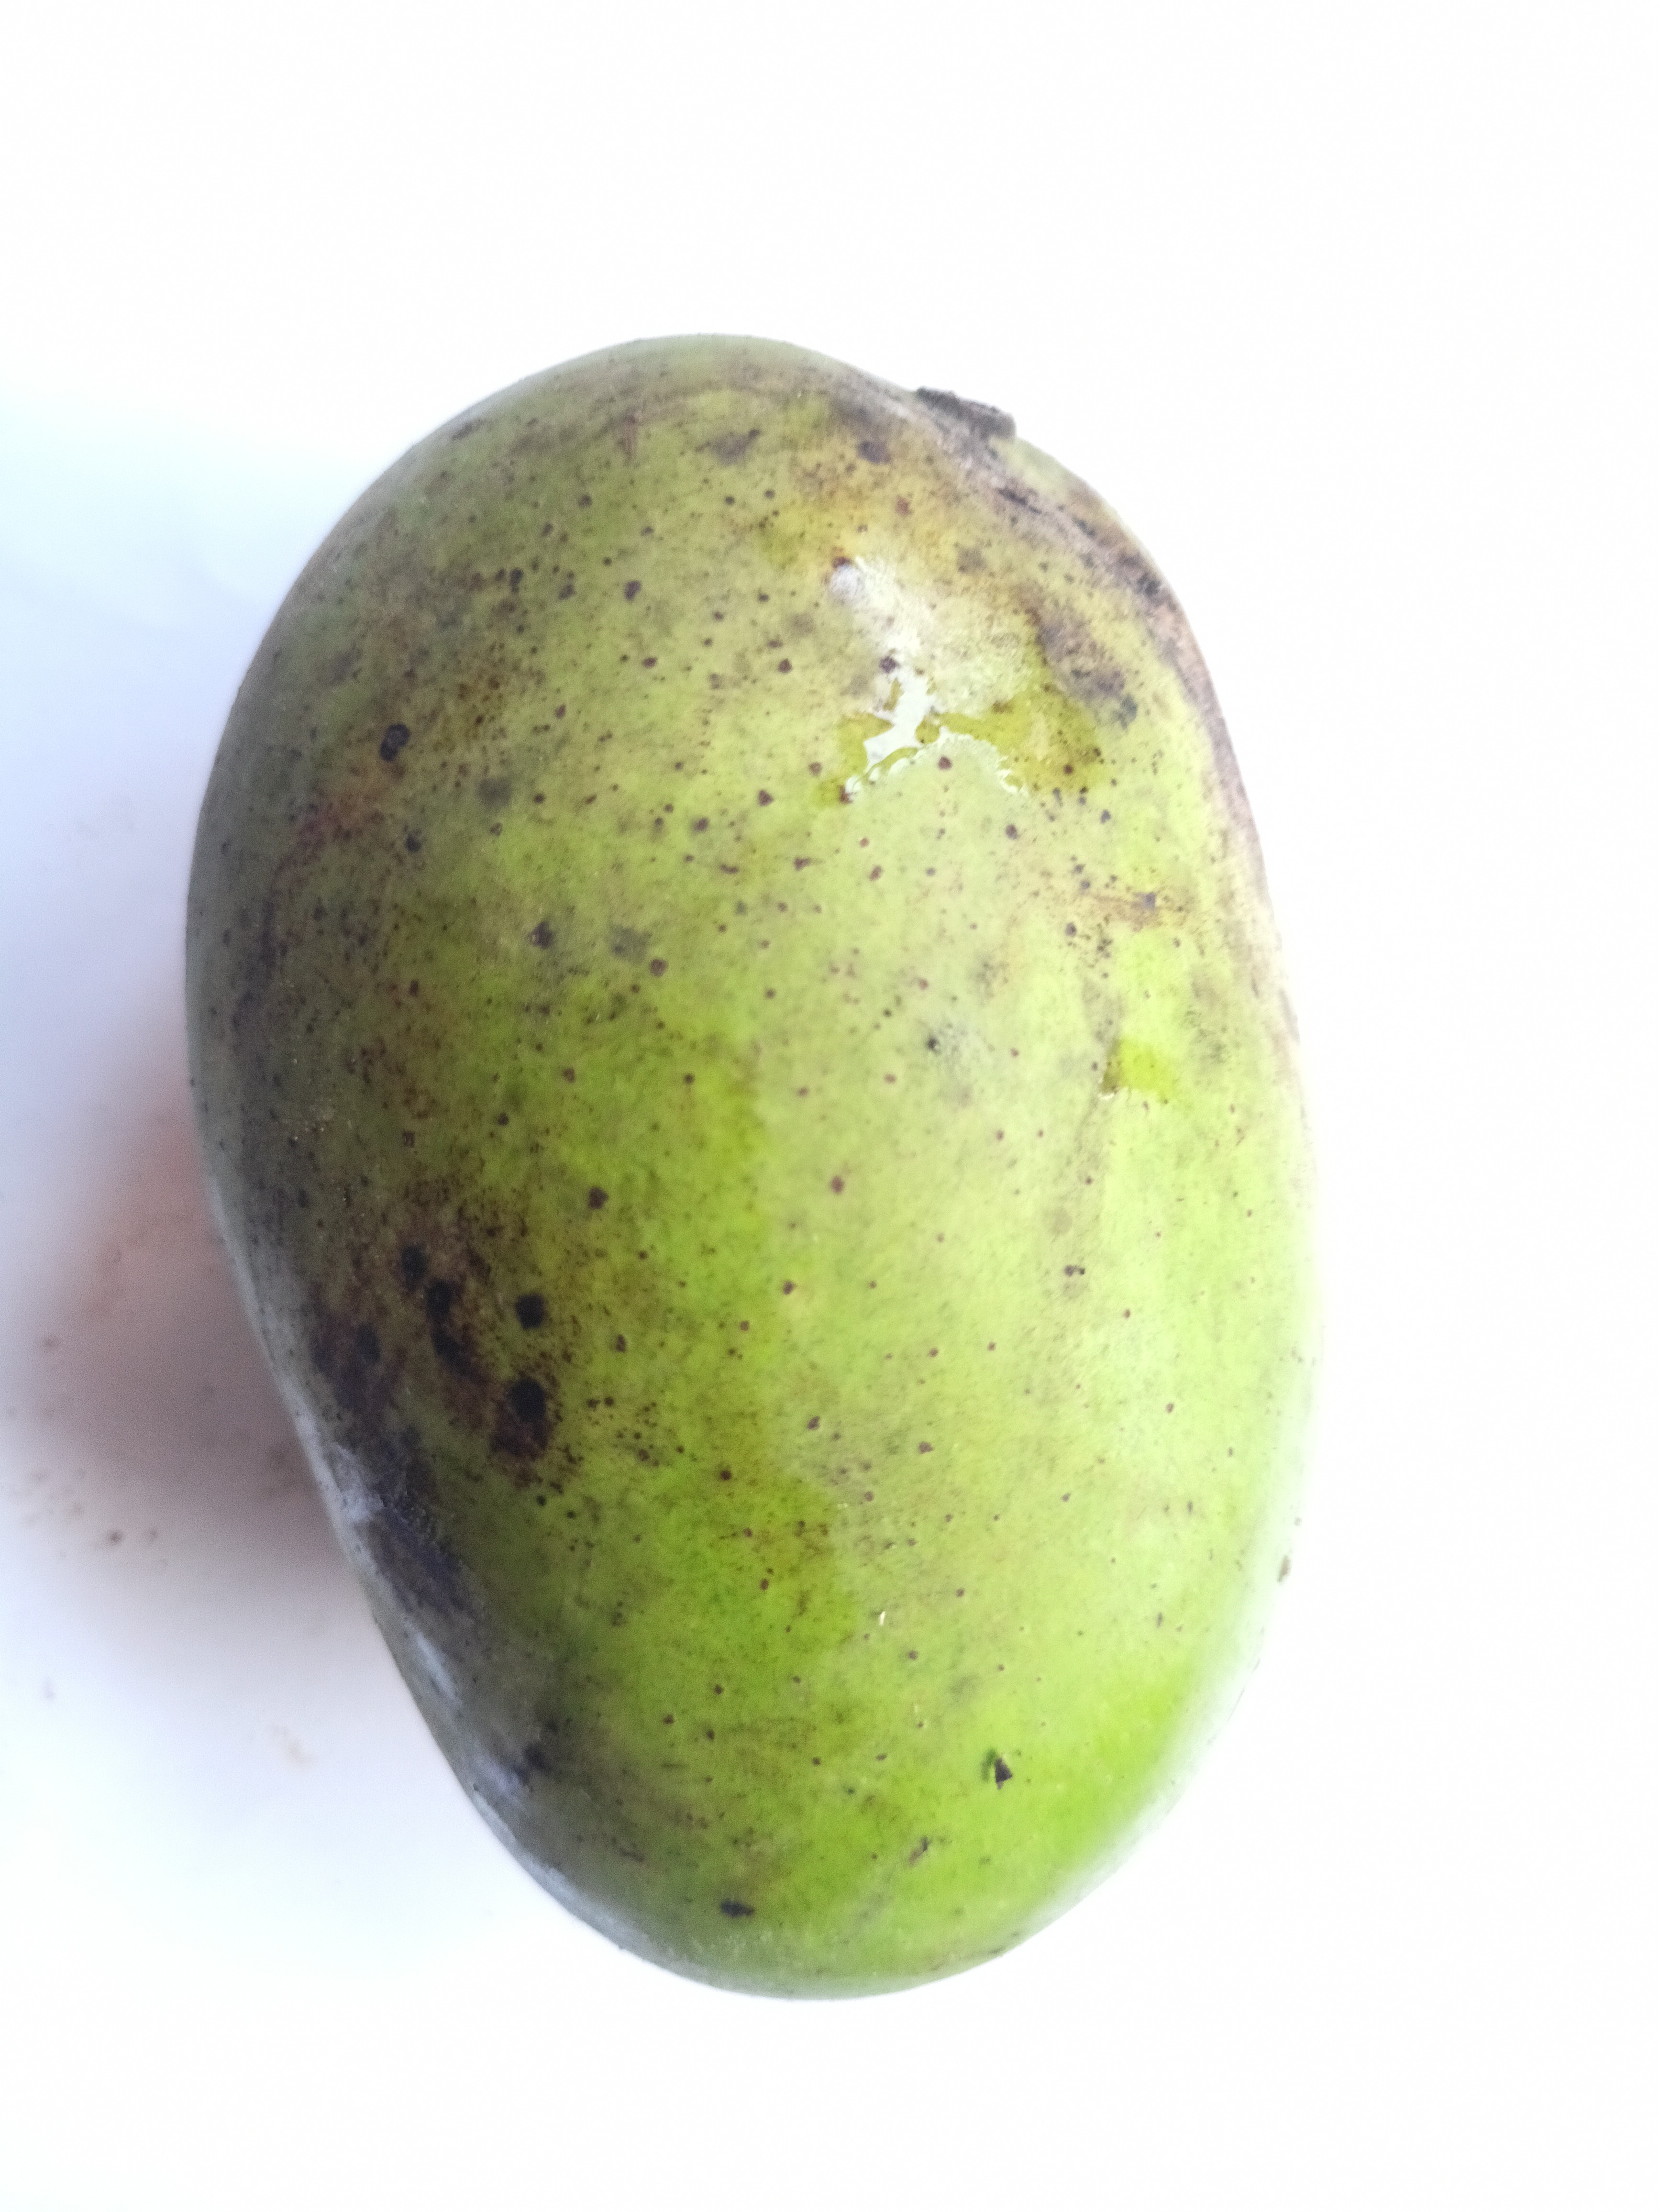
Mango variety: Langra